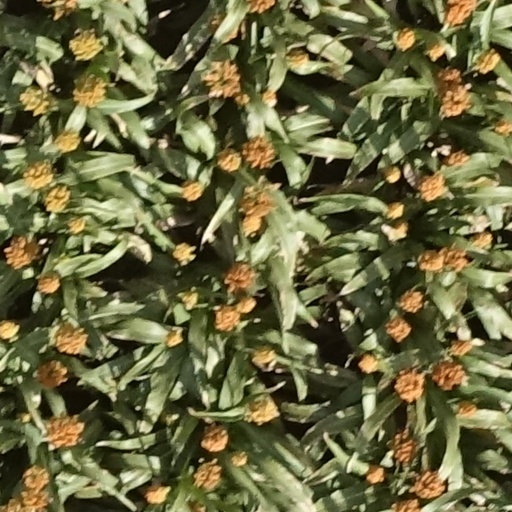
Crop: sorghum